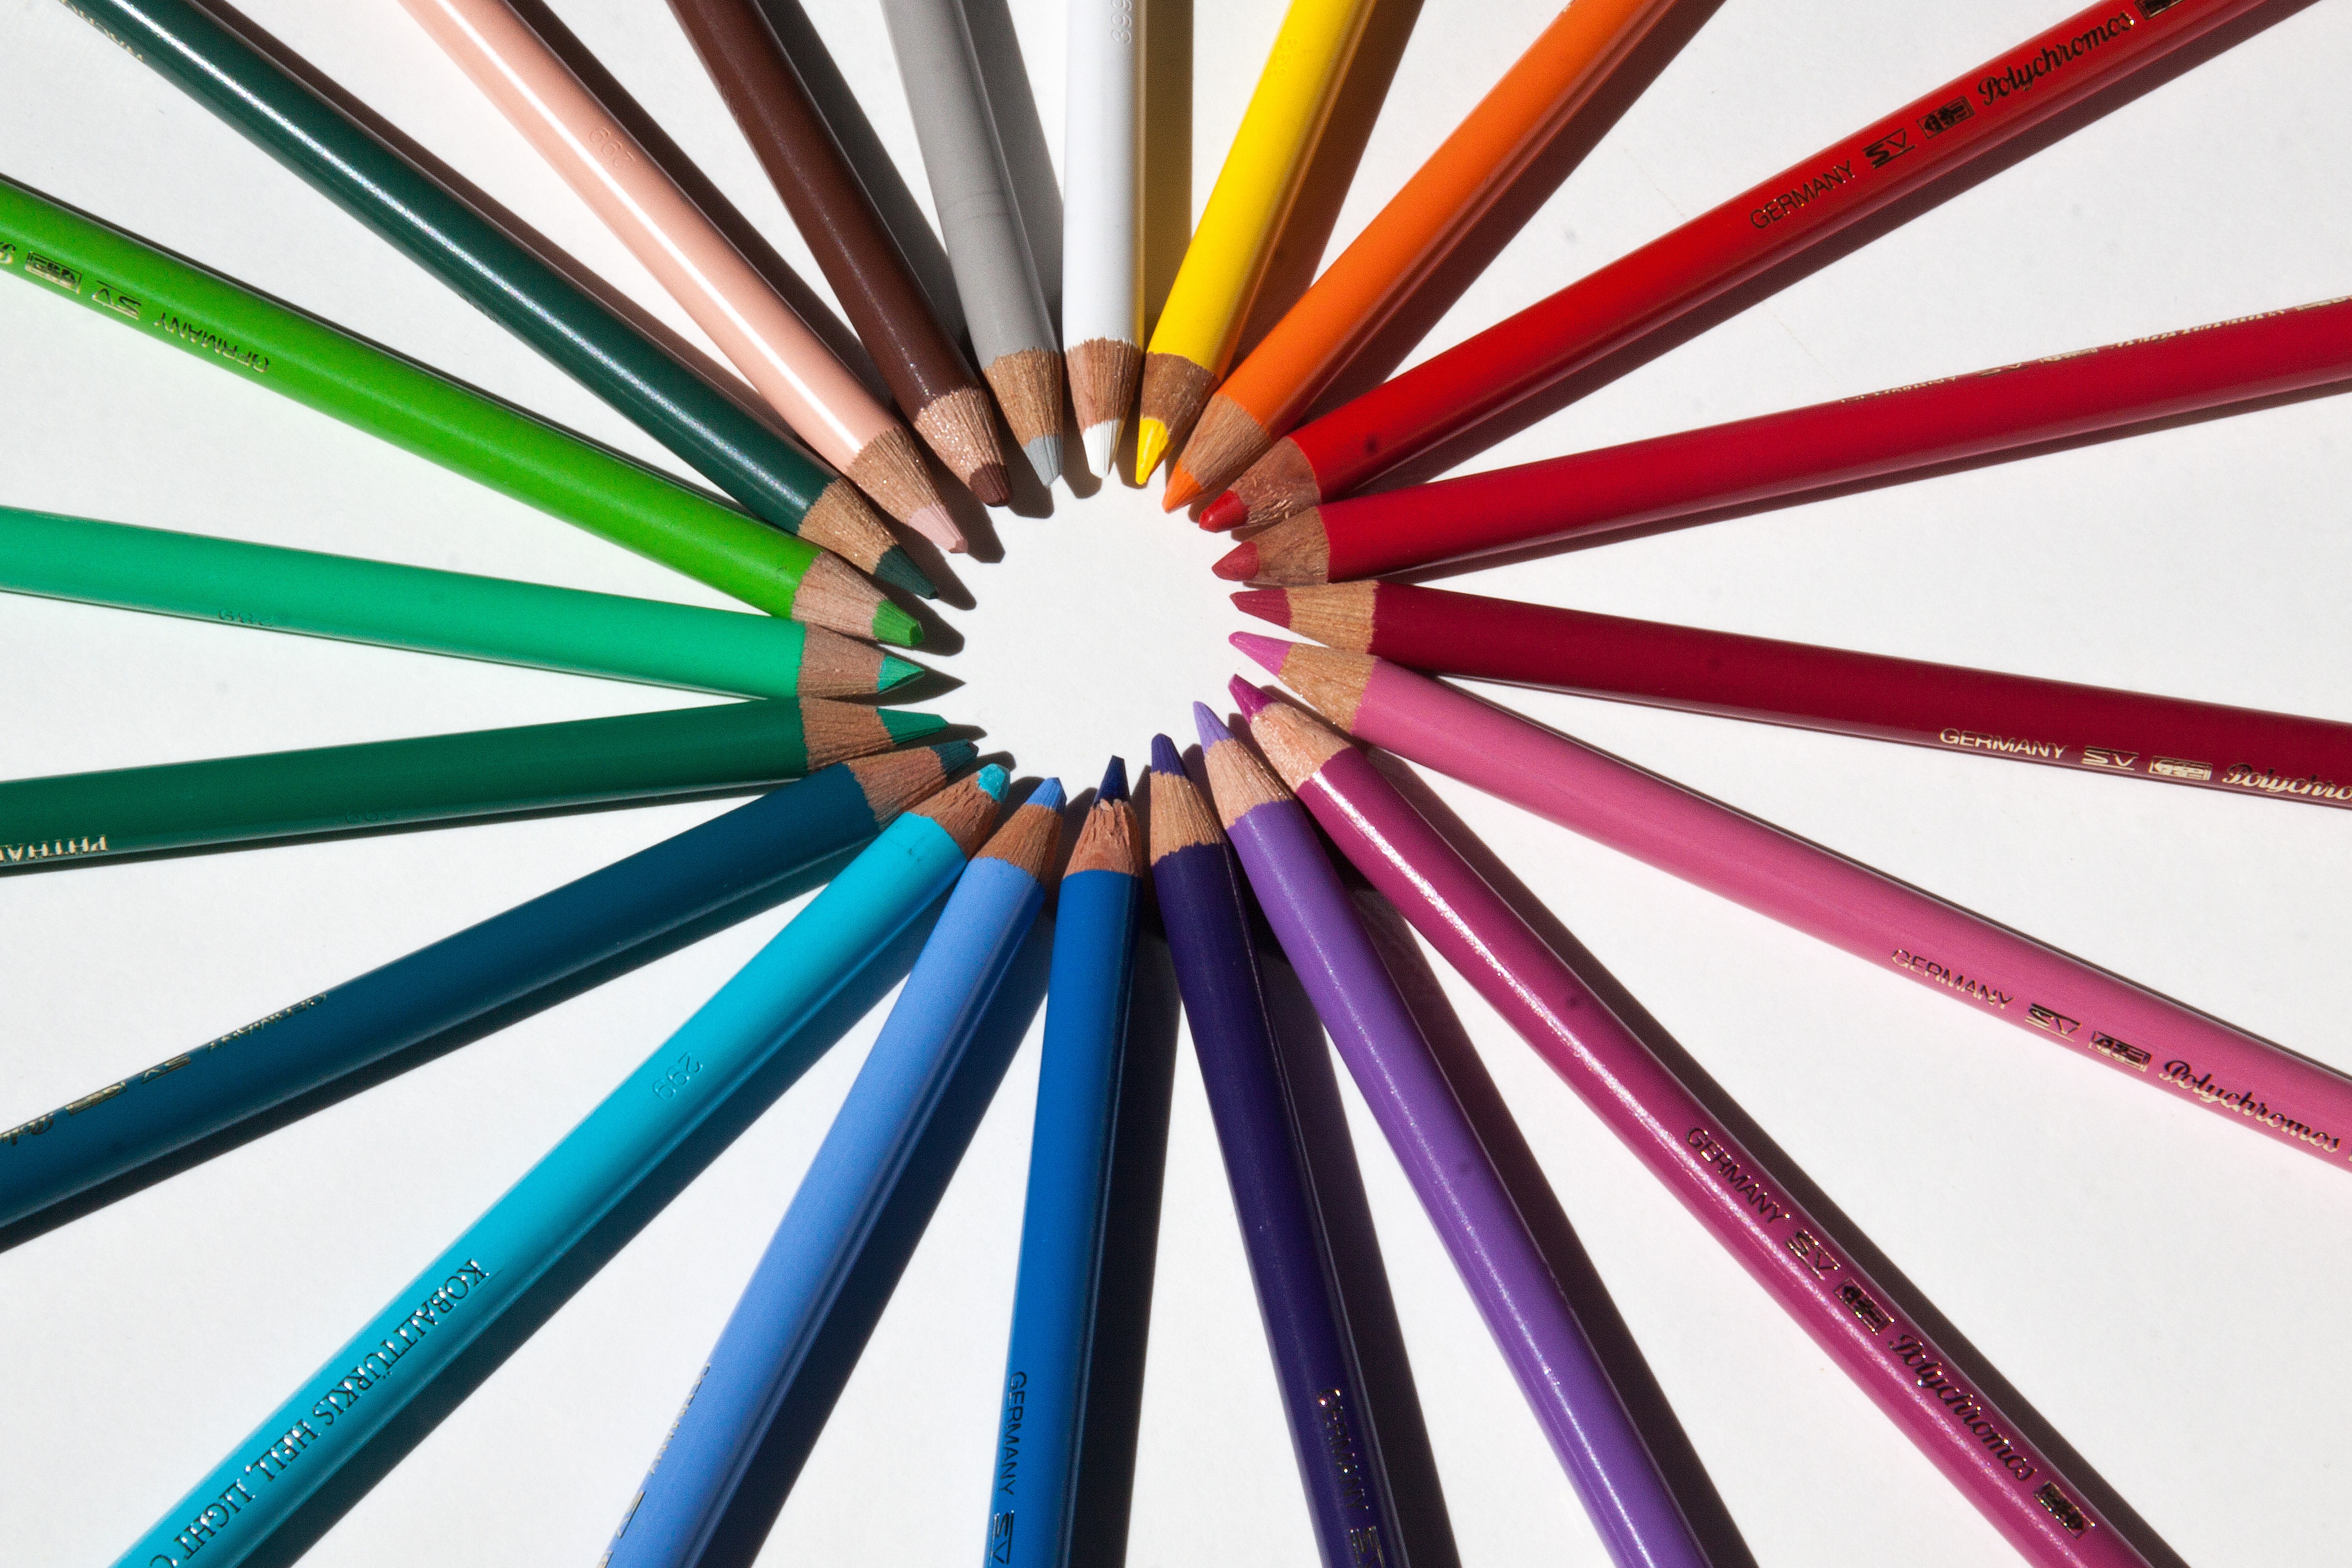
wheel, star, spiral, pattern, line, color, colorful, circle, sketch, illustration, design, symmetry, draw, shape, leave, pointed, colored pencils, graphic design, colour pencils, different colored crayons, writing or drawing device, tips on, lacquered wood, with coloured mines, color circle, cover of the mine